Answer in natural language. How many Beds are visible in the scene? Choose between the following options: 3, 6, 0, 5 or 4
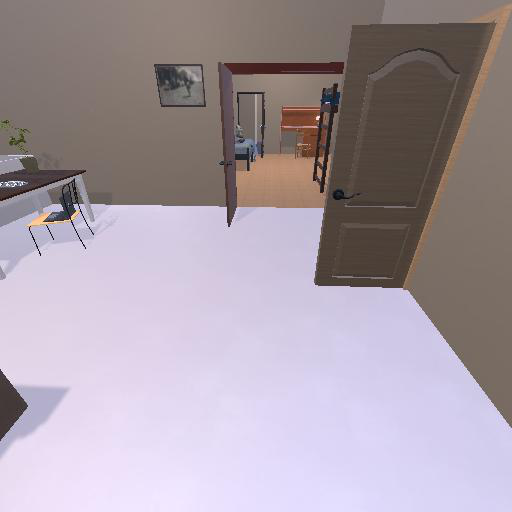
<answer>3</answer>